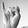
ASL letter: I